Blae Loch

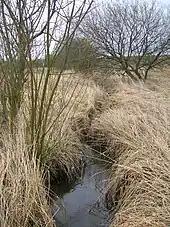
The Highgate Burn inflow with willows and reed canary grass.

The loch is a natural feature, a post-glacial kettle hole once of a greater extent, fed mainly by local springs, the Highgate Burn which itself arises as a spring near Little Highgate and field drainage. The loch is recorded in the placenames of Blaelochhead, Lochend, and Blaelochside.